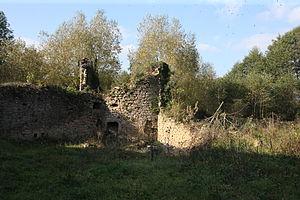
Château d'Auflance, (Inscrit, 1991) This building is indexed in the Base Mérimée, a database of architectural heritage maintained by the French Ministry of Culture,
Auflance est une commune française située dans le département des Ardennes, en région Grand Est.